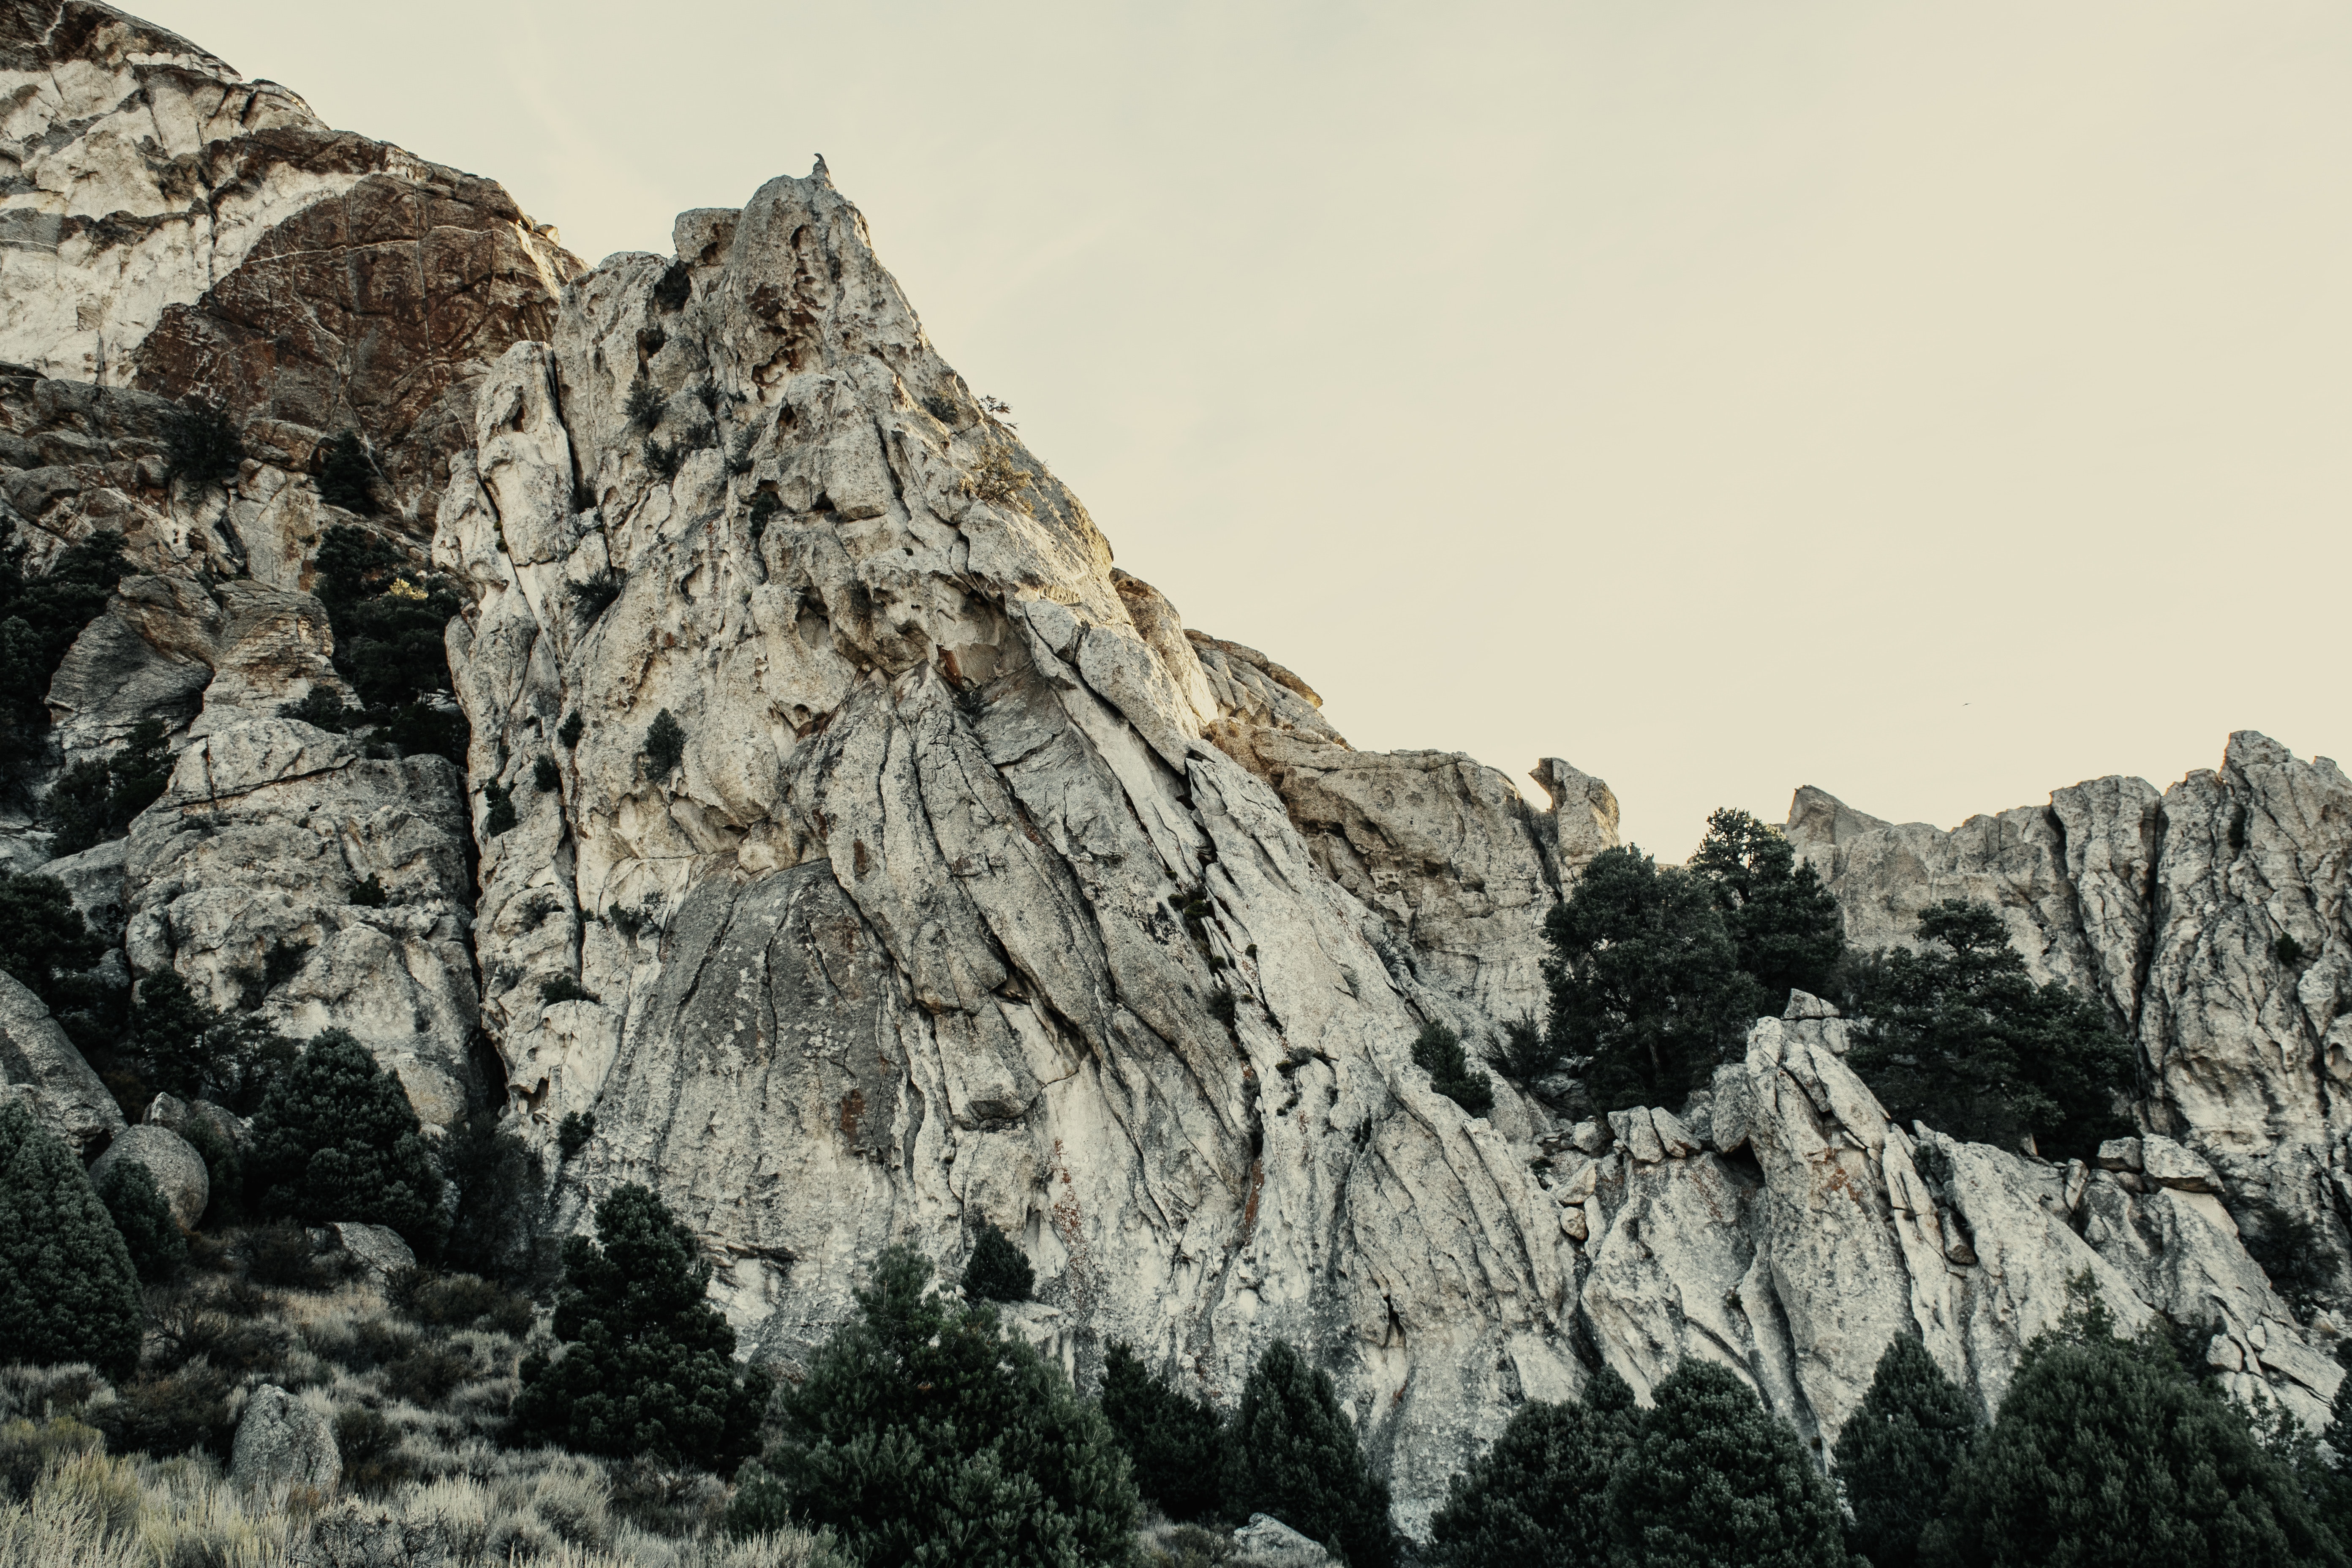
rock, mountainous landforms, mountain, sky, badlands, terrain, escarpment, geology, cliff, tree, outcrop, mountain range, formation, national park, batholith, ridge, bedrock, landscape, sill, igneous rock